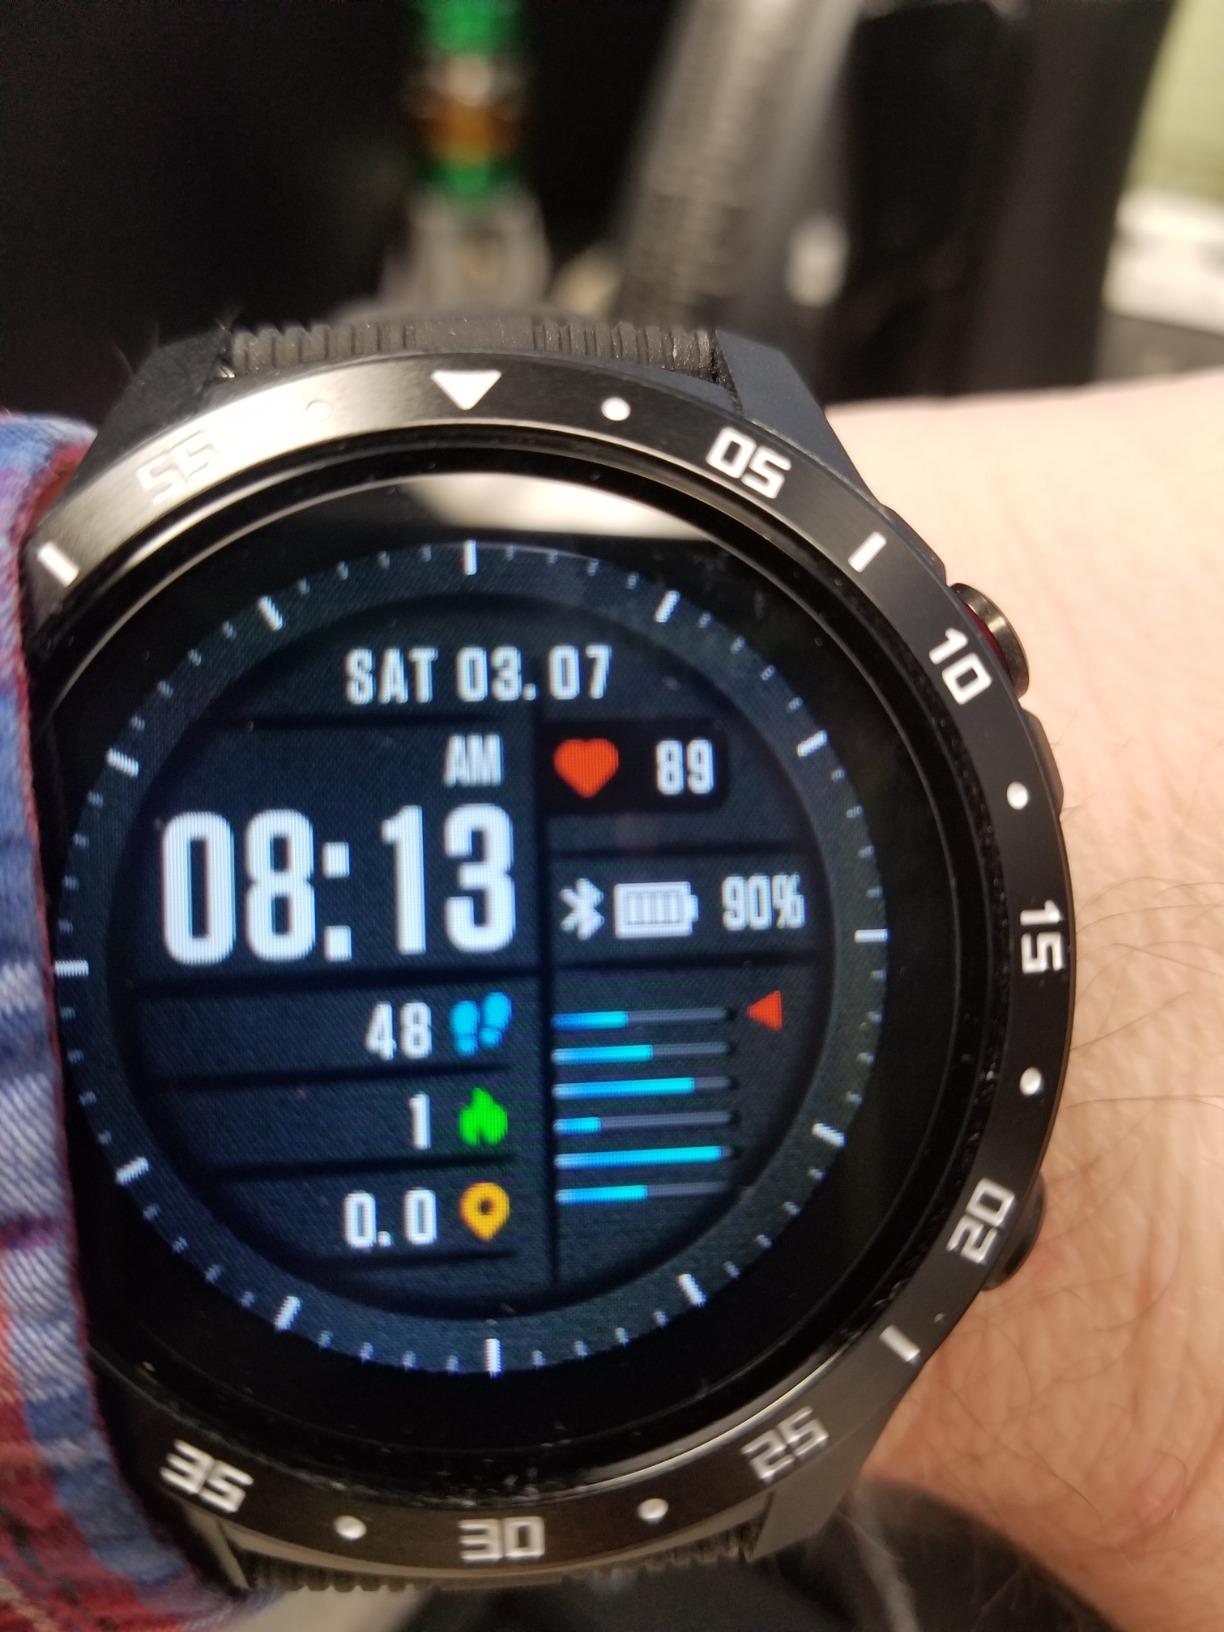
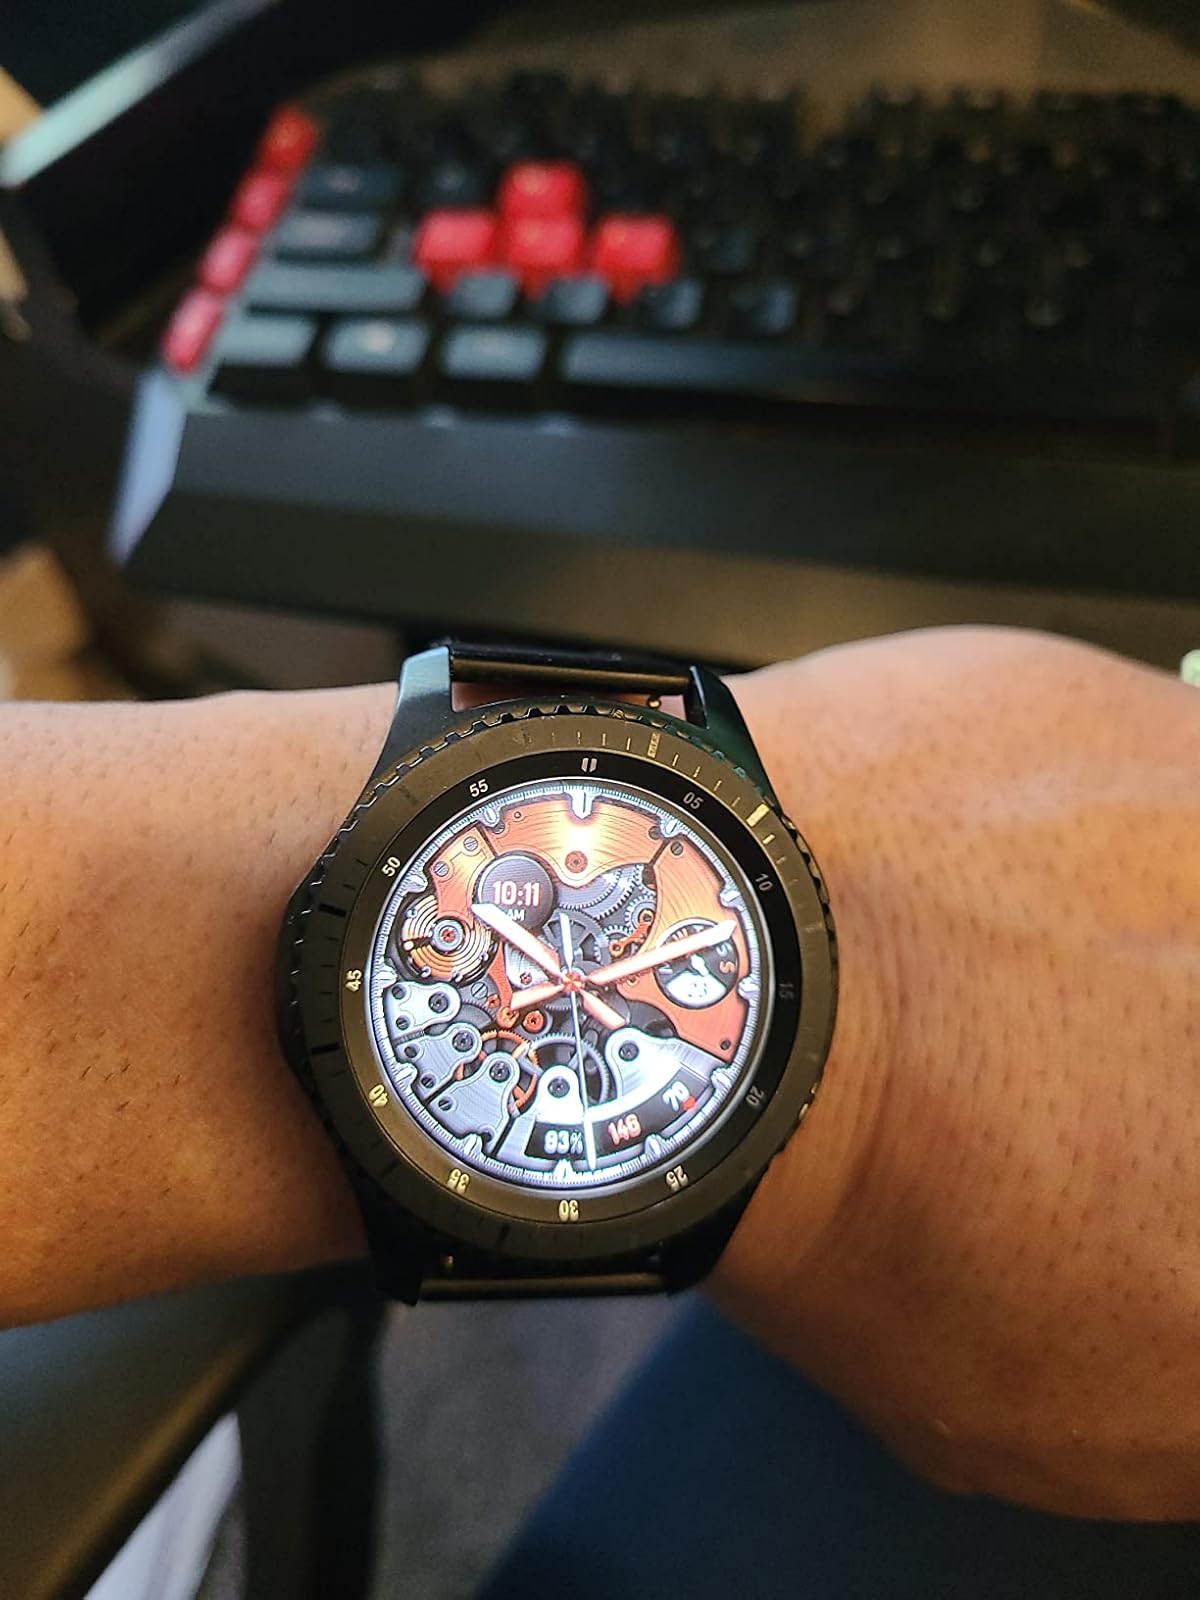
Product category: smartwatch
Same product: no